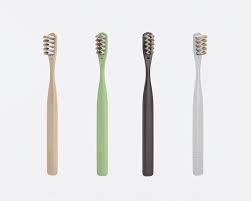
Waste category: trash